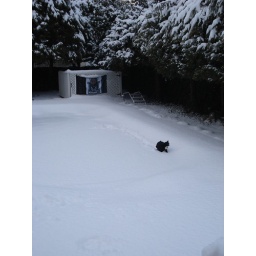
black cat in white world